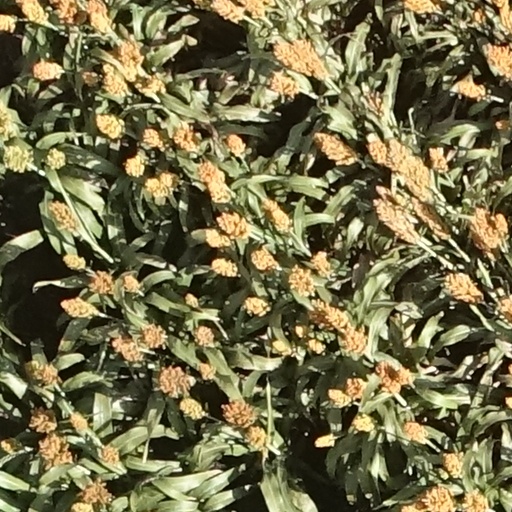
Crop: sorghum